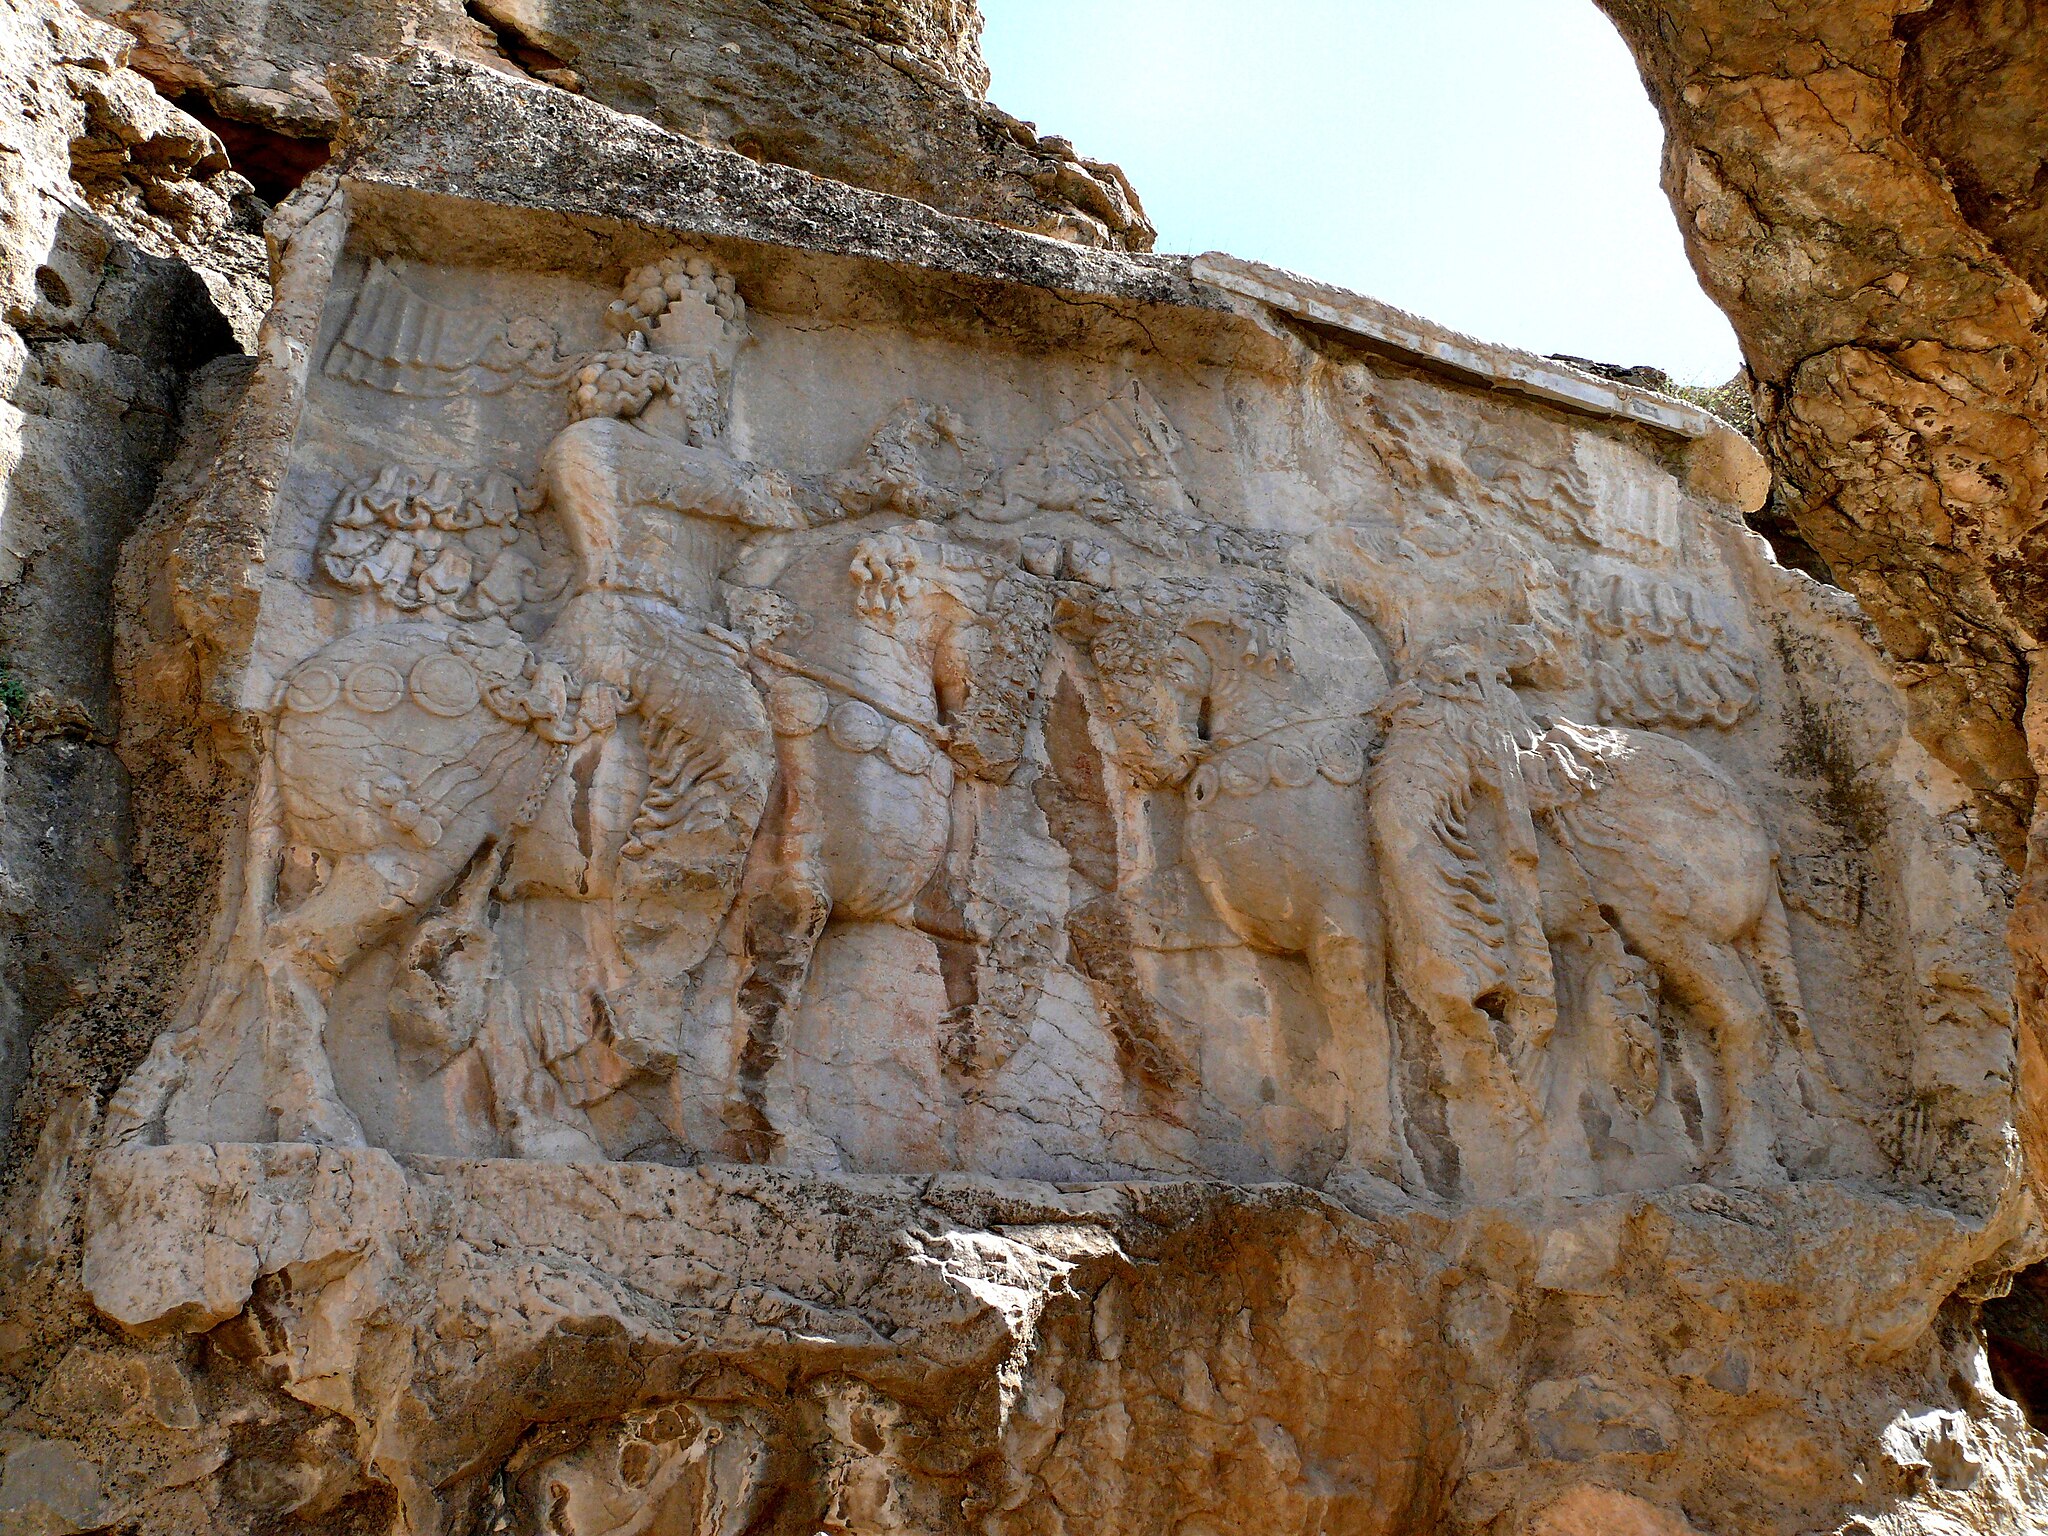
Title: Naqsh-e Rajab IV (3267729382)
Description: The Shapur Ist equestrian investure rock relief, “Naqsh-e Rajab IV” was directly inspired by the former relief of Ardashir at Naqsh-e Rostam I . If the principe of symetry is kept, it shows slight differences with the model. Unlike Ardashir’s image, no dead ennemy is seen under the horses wrecks, the disposition of the king and the god is inversed, Ahuramazda being on the left side of the register while the king is on the right side, and no servant is shown behind the king. Unfortunatly, the face of the characters were destroyed by hammering, probably during later times. On the artistic topic, the proportional dimensions of the characters and the horses are improved, coping more with reality. The impression of statism given by the scene is finely balanced by an aerial movement given to the scarfs, ribbons, and clothes. Such evolution could possibly sign a roman influence. The lack of ennemy suggest that such relief was executed just after Shapur’s access to the power, and before his first victorious campaign against the romans. The relief is facing another one of Shapur, Naqsh-e Rajab I . forming with this last a kind of pictural corridor leading to Ardashir’s investiture relief of . Naqsh-e Rajab III . Taken in Naqsh-e Rajab, vicinity of Marvdasht, Fars province, Iran, April 2008
Date: 2009-02-09 22:02
Categories: 2008 in Iran, Relief of investiture of Shapur I at Naqsh-e Rajab, Flickr images reviewed by FlickreviewR, Files with coordinates missing SDC location of creation